Swedish Magazine Publishers Association

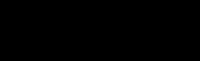

The Swedish Magazine Publishers Association (SMPA) ( is a trade association for Swedish magazines. The organization was founded in 1997 by the merging of "Föreningen Svensk Fackpress" and "Svenska veckopressens tidningsutgivareförening".